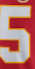
Number: 5